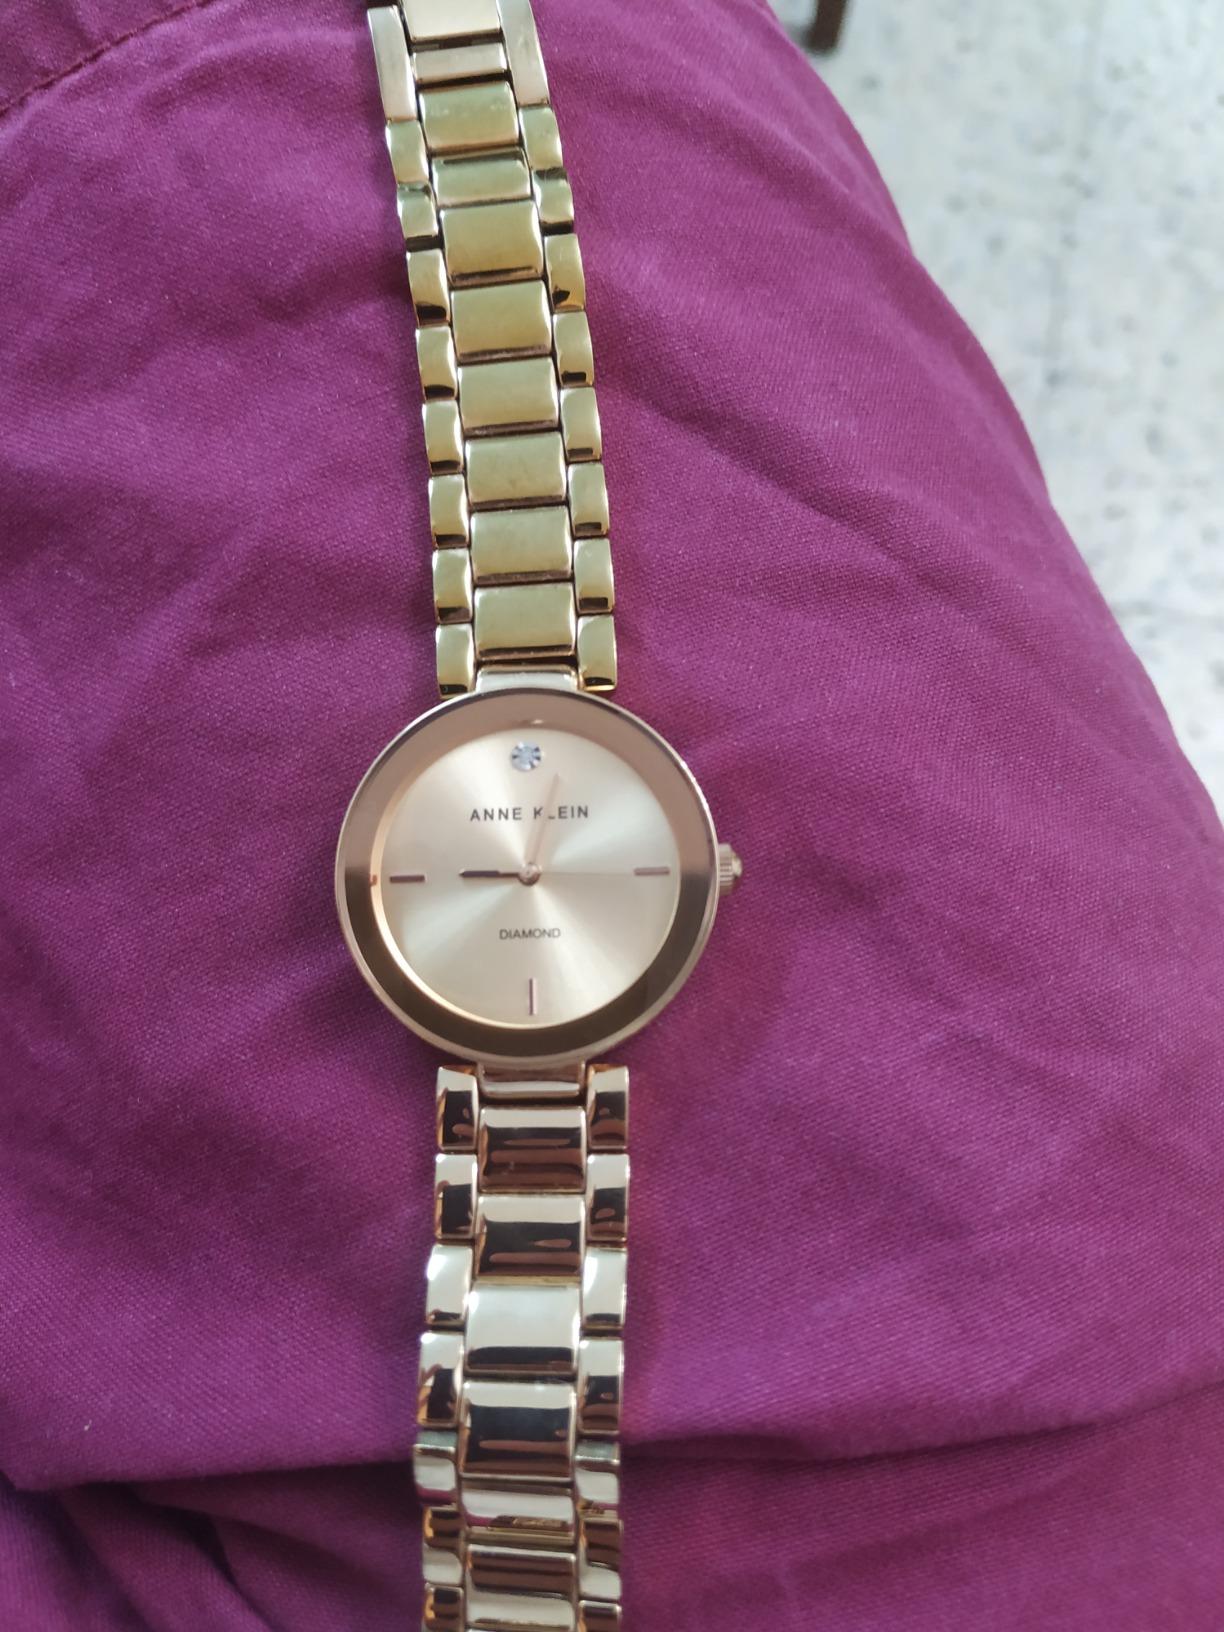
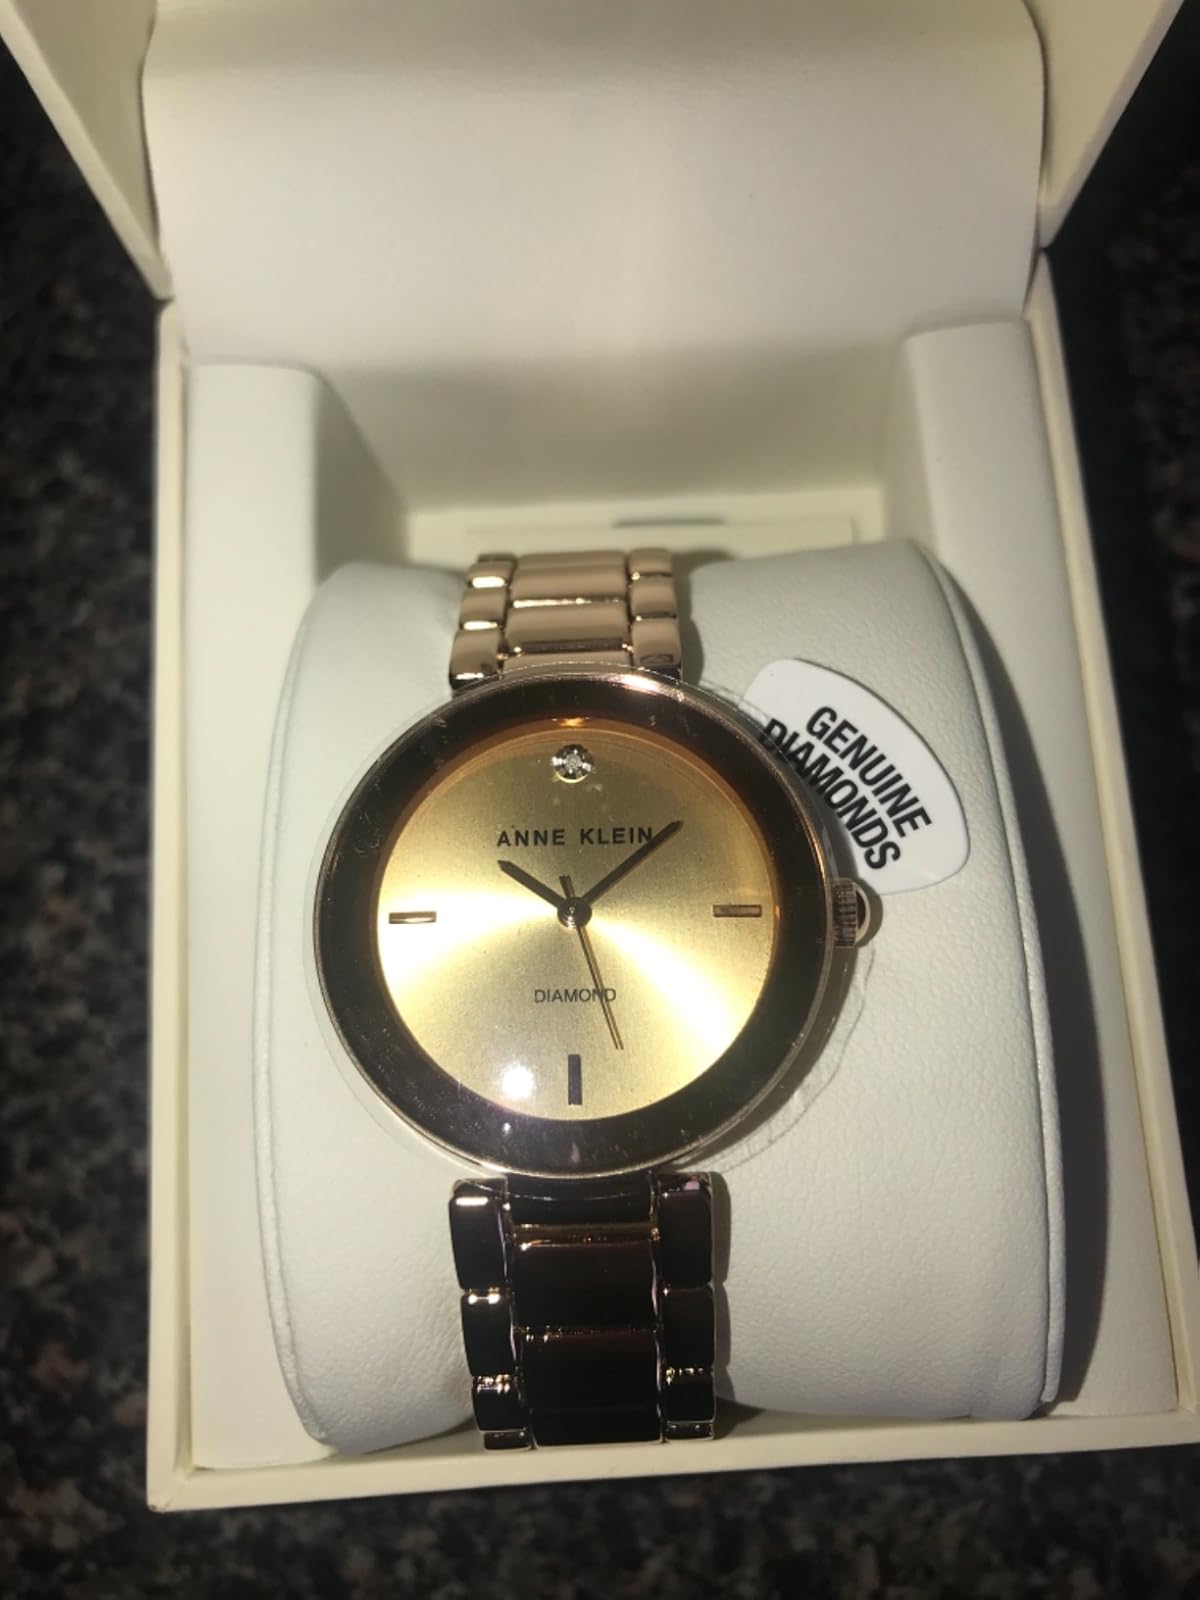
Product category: accessories_watch
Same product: yes